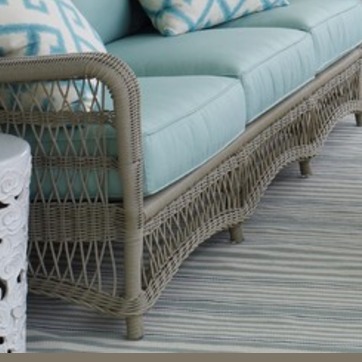
Material: other